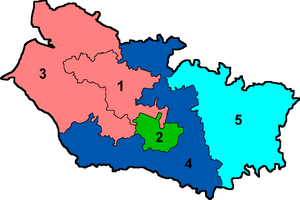
Députés de la Somme de 2012 à 2017
Liste des députés de la Somme.
Les élections législatives françaises de 2012 se déroulent les 10 et 17 juin 2012. Dans le département de la Somme, cinq députés sont à élire dans le cadre de cinq circonscriptions, soit une de moins que lors des législatures précédentes, en raison du redécoupage électoral.